Cheltenham Race Course railway station

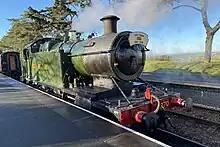
GWR 4200 Class 4270 at Cheltenham in January 2023.

In 2012, as part of a new Development Foundation, the GWSR launched an appeal to reconstruct Platform 2 at Cheltenham Race Course station. Reconstruction of Platform 2 was completed in 2016.